Western Air Command (India)

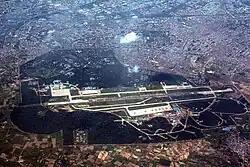
Hindon AFS

Western Air Command is headquartered at Subroto Park, New Delhi. It is headed by an Air Officer Commanding-in-Chief, WAC, of the rank of Air Marshal. Under the C-in-C come the Senior Air Staff Officer, Senior Maintenance Staff Officer and Senior Officer in Charge of Administration, who are of the ranks of Air Vice Marshal or Air Marshal. They handle the day-to-day activities of the Command and act as the liaison between the various Wings.